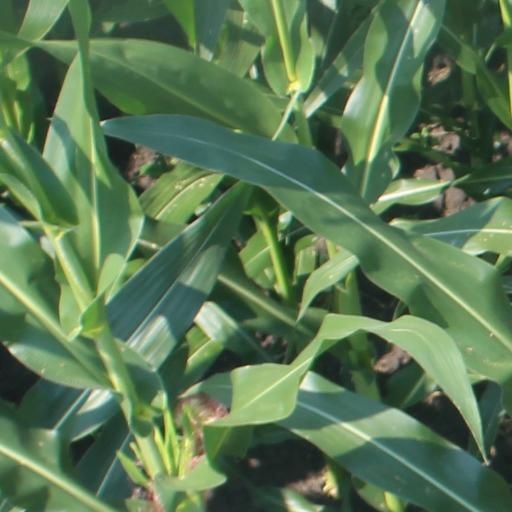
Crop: maize; corn